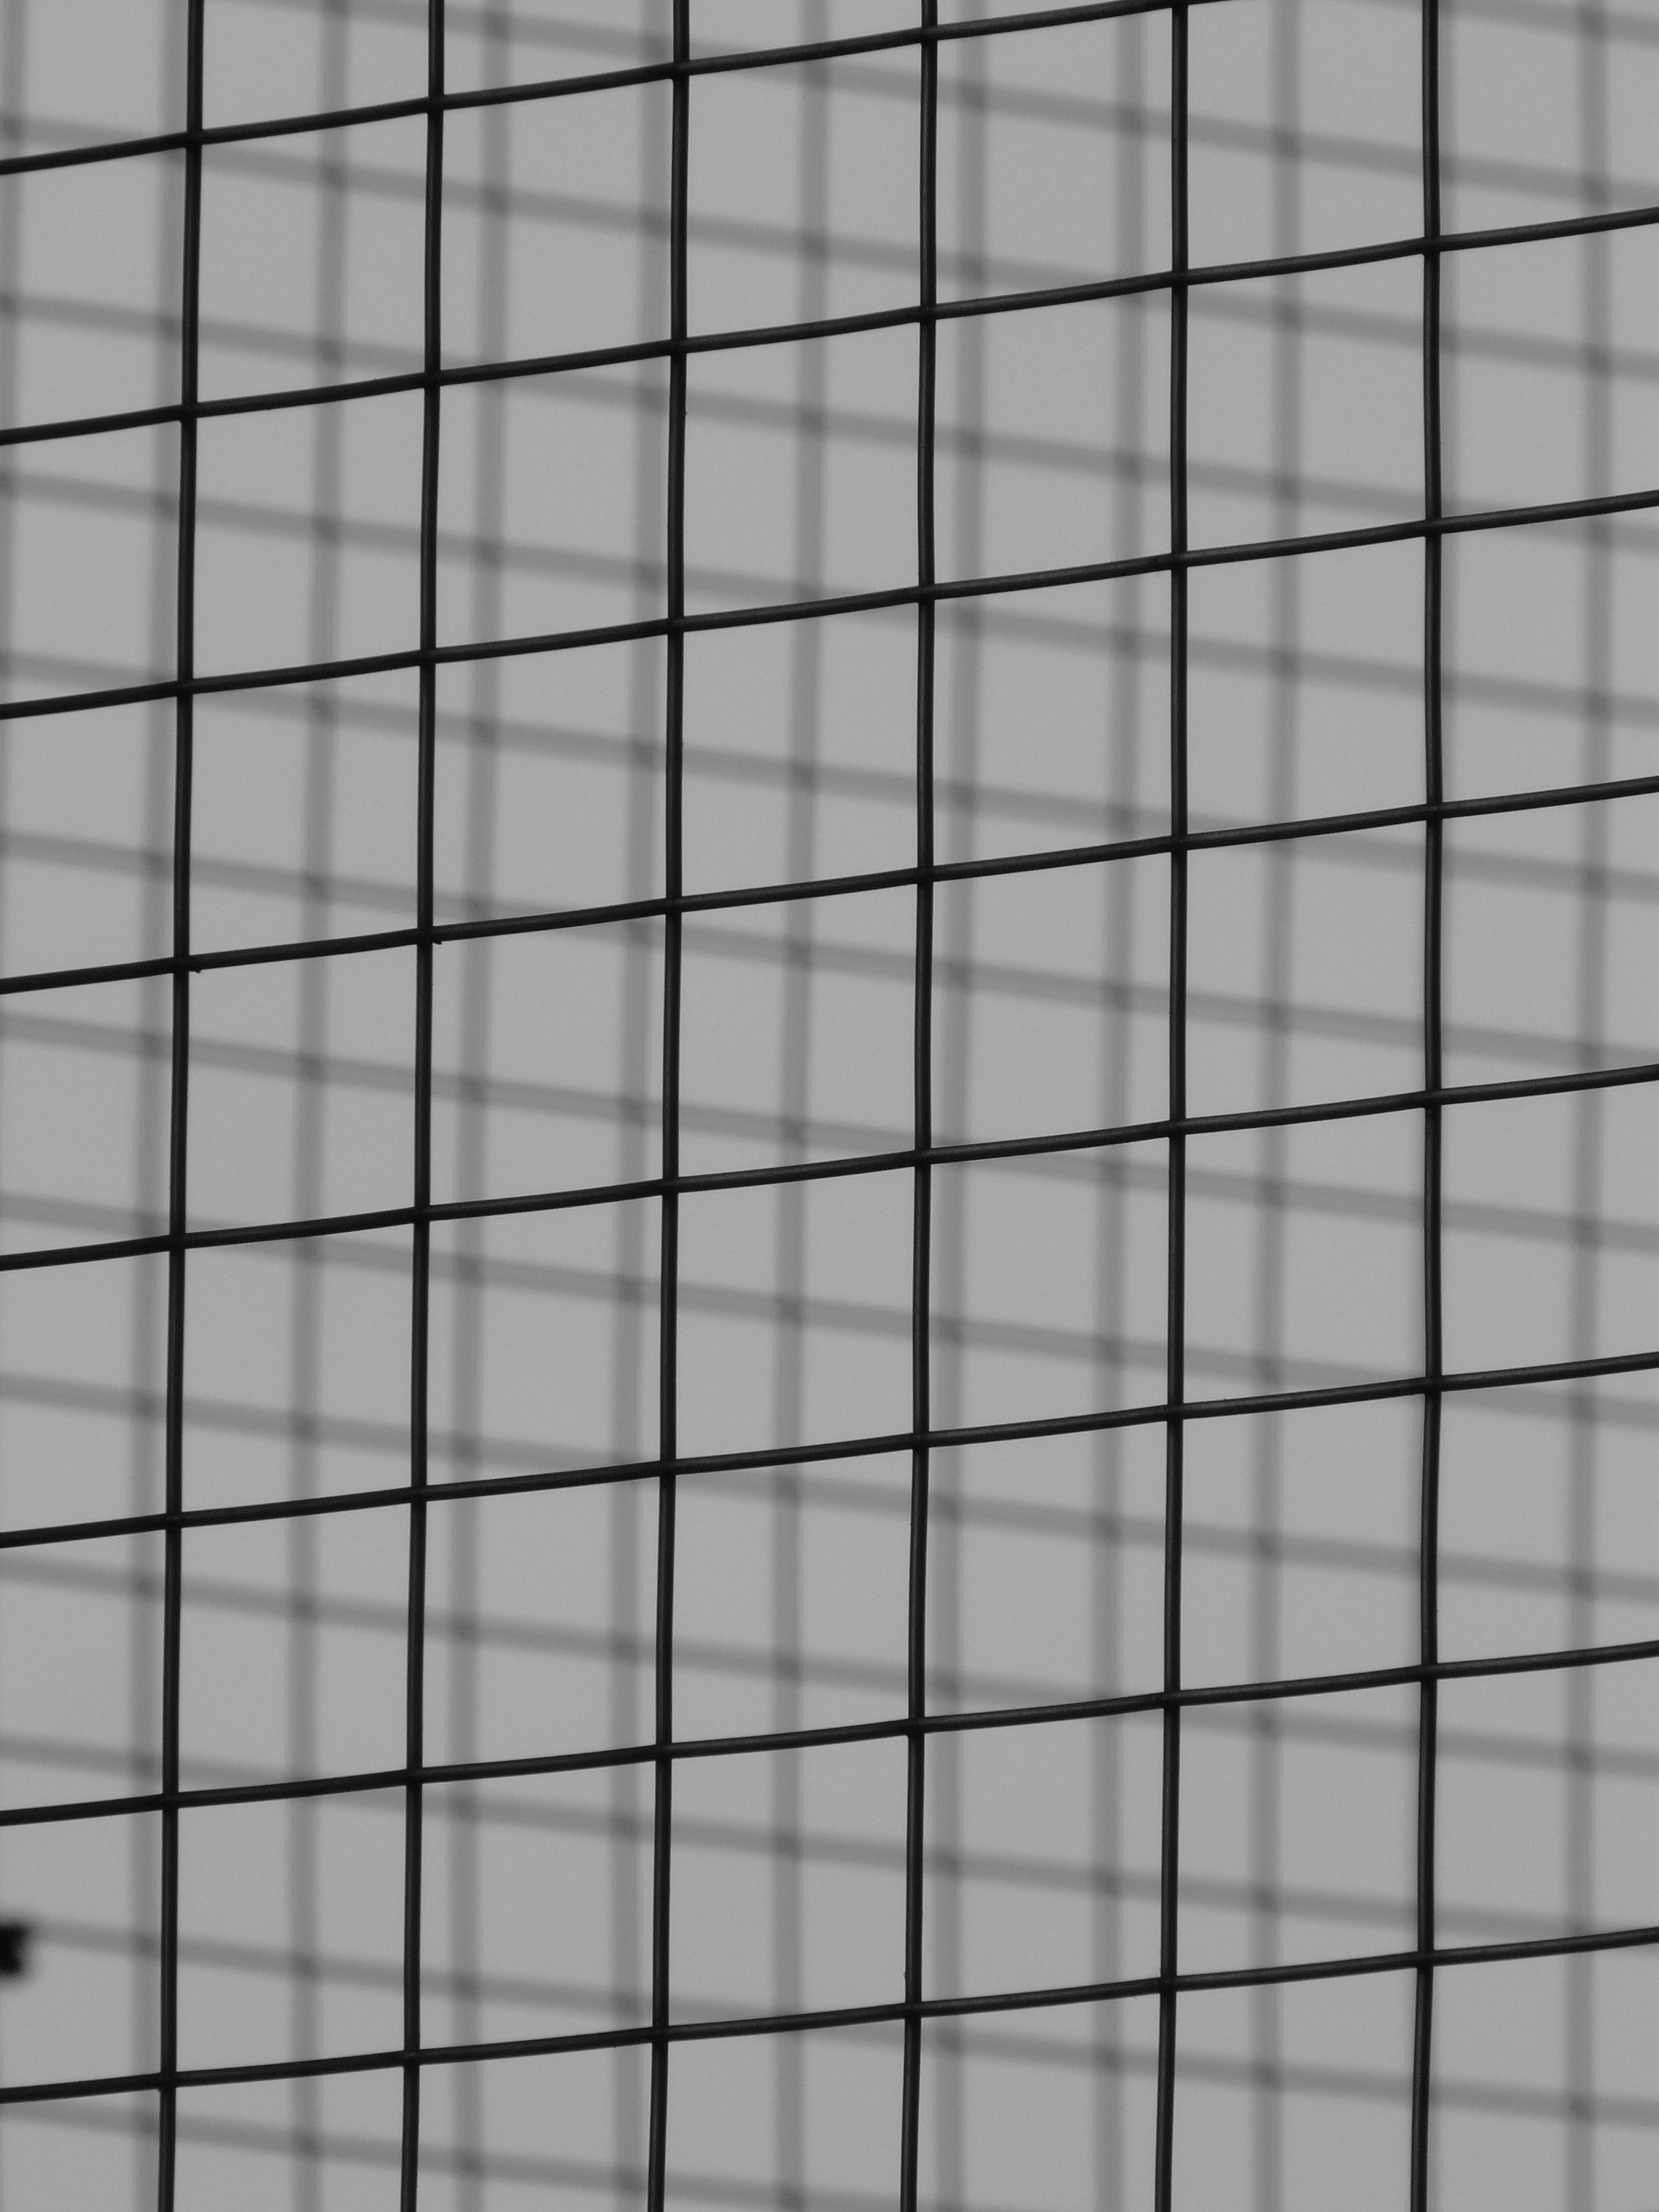
black and white, floor, wire, line, metal, tile, net, grid, steel grid, flooring